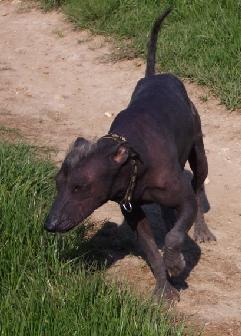
Mexican_hairless